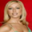
Label: woman